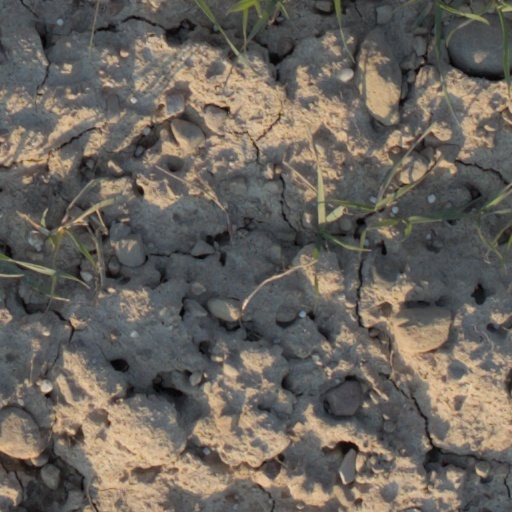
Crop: wheat